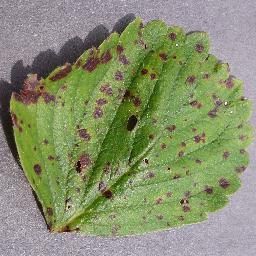
Label: Strawberry___Leaf_scorch